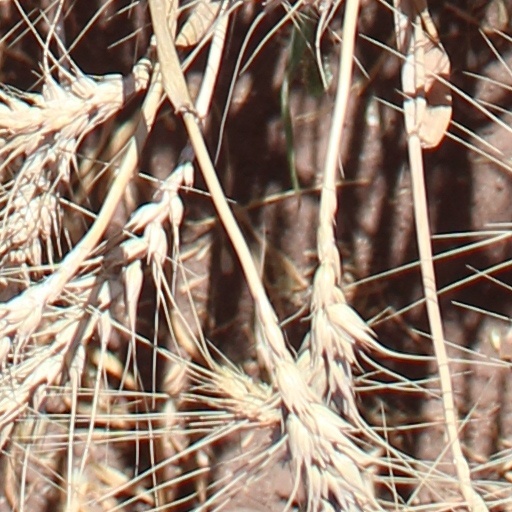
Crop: wheat